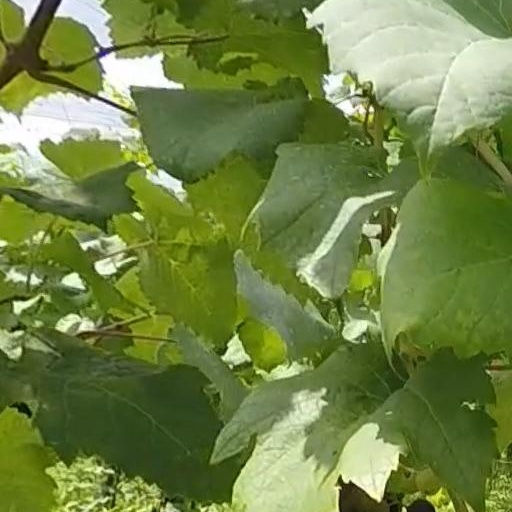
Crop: grape